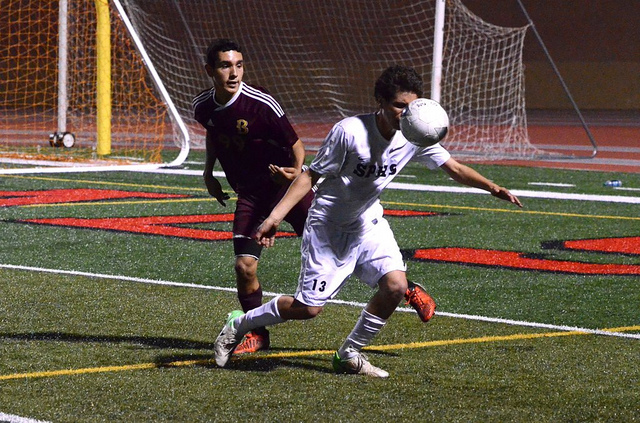
cầu thủ của hai đội đang tranh chấp bóng với nhau ở trên sân